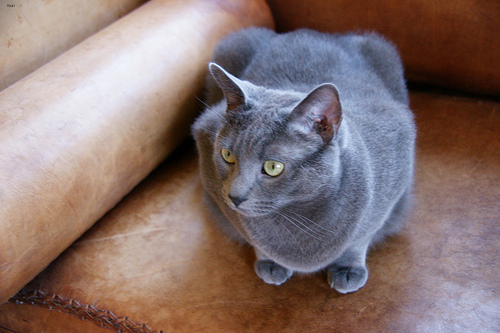
Animal: cat
Breed: russian_blue